Sywell

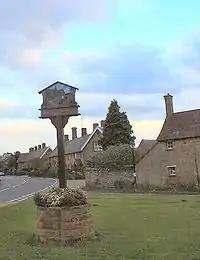
The village sign - Sywell

Sywell is a village and civil parish in North Northamptonshire, England. At the 2011 Census, the population of the parish was 792.